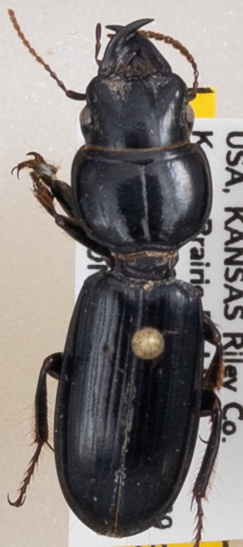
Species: Scarites vicinus
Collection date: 2019-07-03
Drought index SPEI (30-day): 1.286
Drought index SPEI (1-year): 2.09
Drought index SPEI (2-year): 0.54